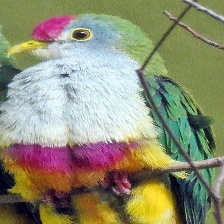
Species: SCARLET CROWNED FRUIT DOVE
Scientific name: PTILINOPUS INSULARIS